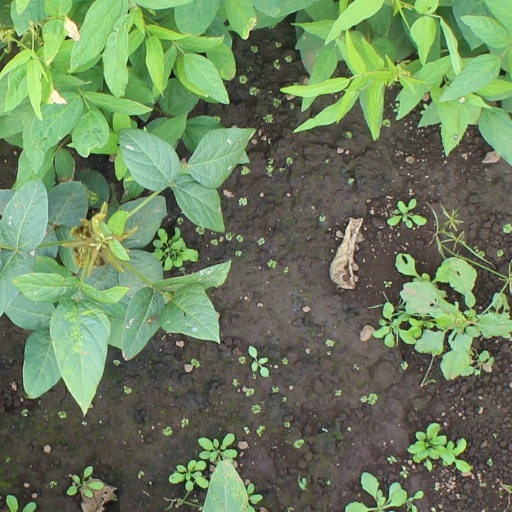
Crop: soybean